Walter Schwimmer

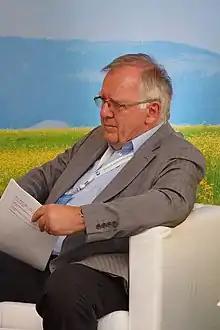
Schwimmer in 2014

Walter Schwimmer (16 June 1942 – 12 March 2025) was an Austrian politician and diplomat. He was the Secretary General of the Council of Europe from 1 September 1999 to 31 August 2004.